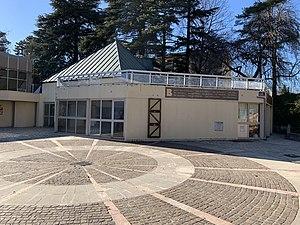
place Schönberg (Lyon).